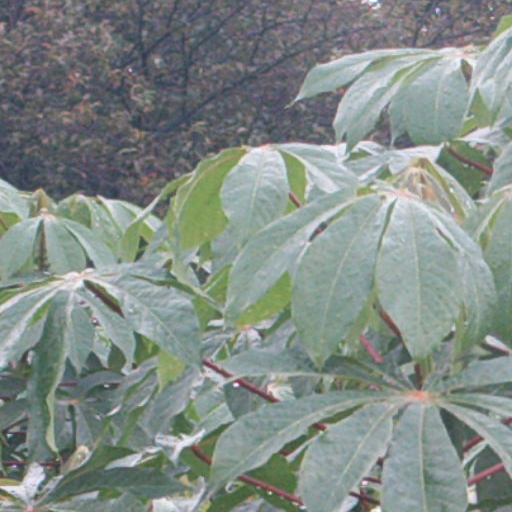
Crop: cassava